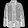
Label: Coat